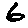
Label: 6